Main Customs Office (Munich)

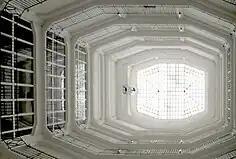
Lightwell and dome from the inside

Situated to the east of the Ehrenhof, the Technical Examination and Training Institute of the Customs Administration comprised office and business rooms, several laboratories, and a central lecture hall equipped with modern slide projectors and an extensive collection of sample goods. The laboratories included a general examination laboratory for official purposes and studies, a specialized laboratory for beer and wine analysis, a training laboratory for practical instruction on chemical examinations, a precision balance room, a microscopy room, and a basement room for burning tests. The building also housed three service apartments.